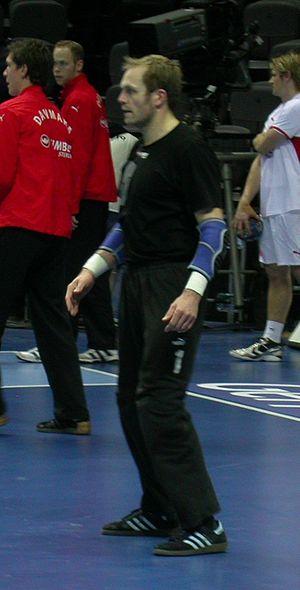
Hvdit